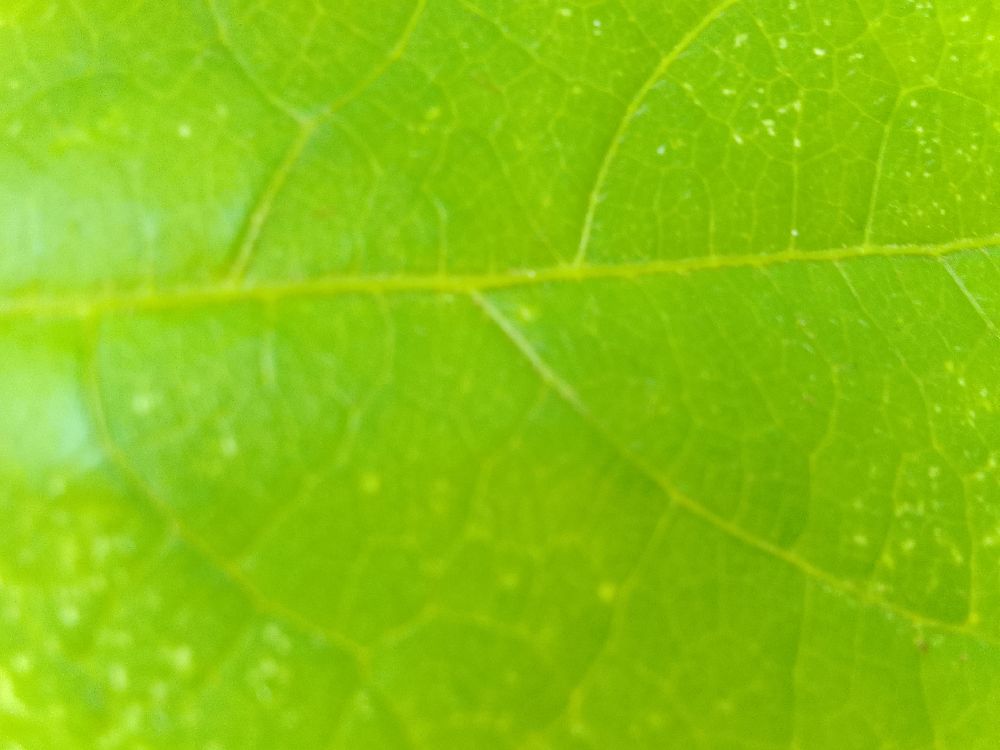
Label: healthy